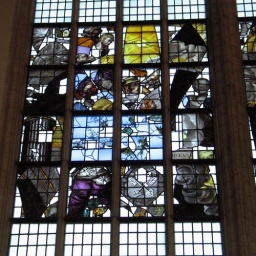
A modern stained glass window in The Old Church, Amsterdam.